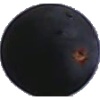
Label: Grape Blue 1